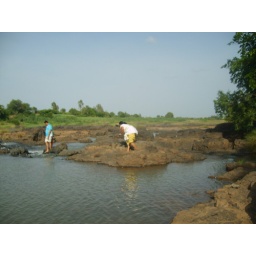
Anuja on her way to join her son and husband on the rocks in the river Krishna.